Music in My Heart

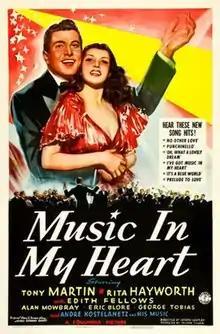

Music in My Heart is a 1940 Columbia Pictures romantic musical starring Tony Martin and Rita Hayworth. Hayworth's first musical for the studio, the film was recognized with an Academy Award nomination for the song, "It's a Blue World", performed by Martin and Andre Kostelanetz and His Orchestra.